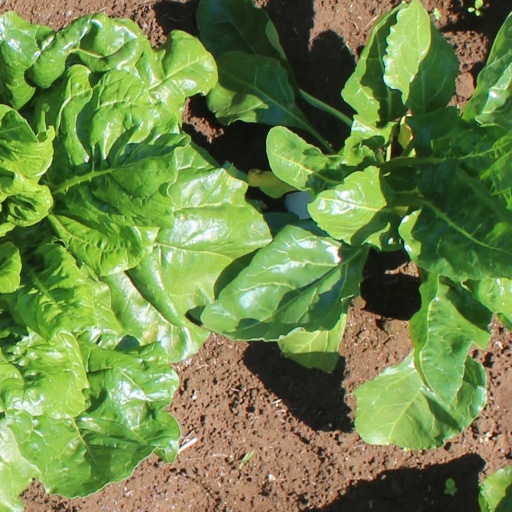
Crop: sugar beet